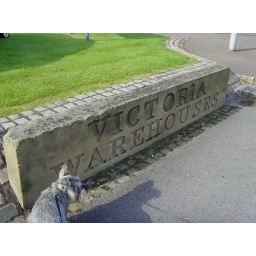
Stone sign from Victoria Warehouse, now in front of car dealership, Preston Marina